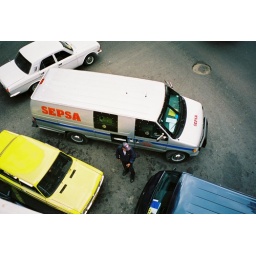
An armed guard watches over a truck beneath the balcony of our hotel.